Cryptoterrestrial hypothesis

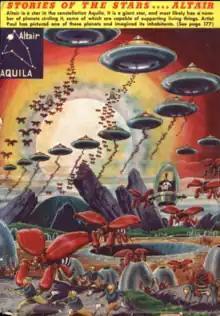
Nearly a year before the flying disc craze, "Amazing Stories" featured disc-shaped spacecraft.

On June 24, 1947, during the first summer of the Cold War, civilian pilot Kenneth Arnold gave a report of seeing hypersonic disc shaped craft flying over Washington State. Arnold's claim was reported in papers nationwide, igniting a craze of copycat reports. mainstream experts concluded the reports were caused by social contagion. By July 7, Arnold was suggesting the reports might caused by extraterrestrial spaceships.